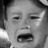
Emotion: sad